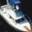
Label: ship